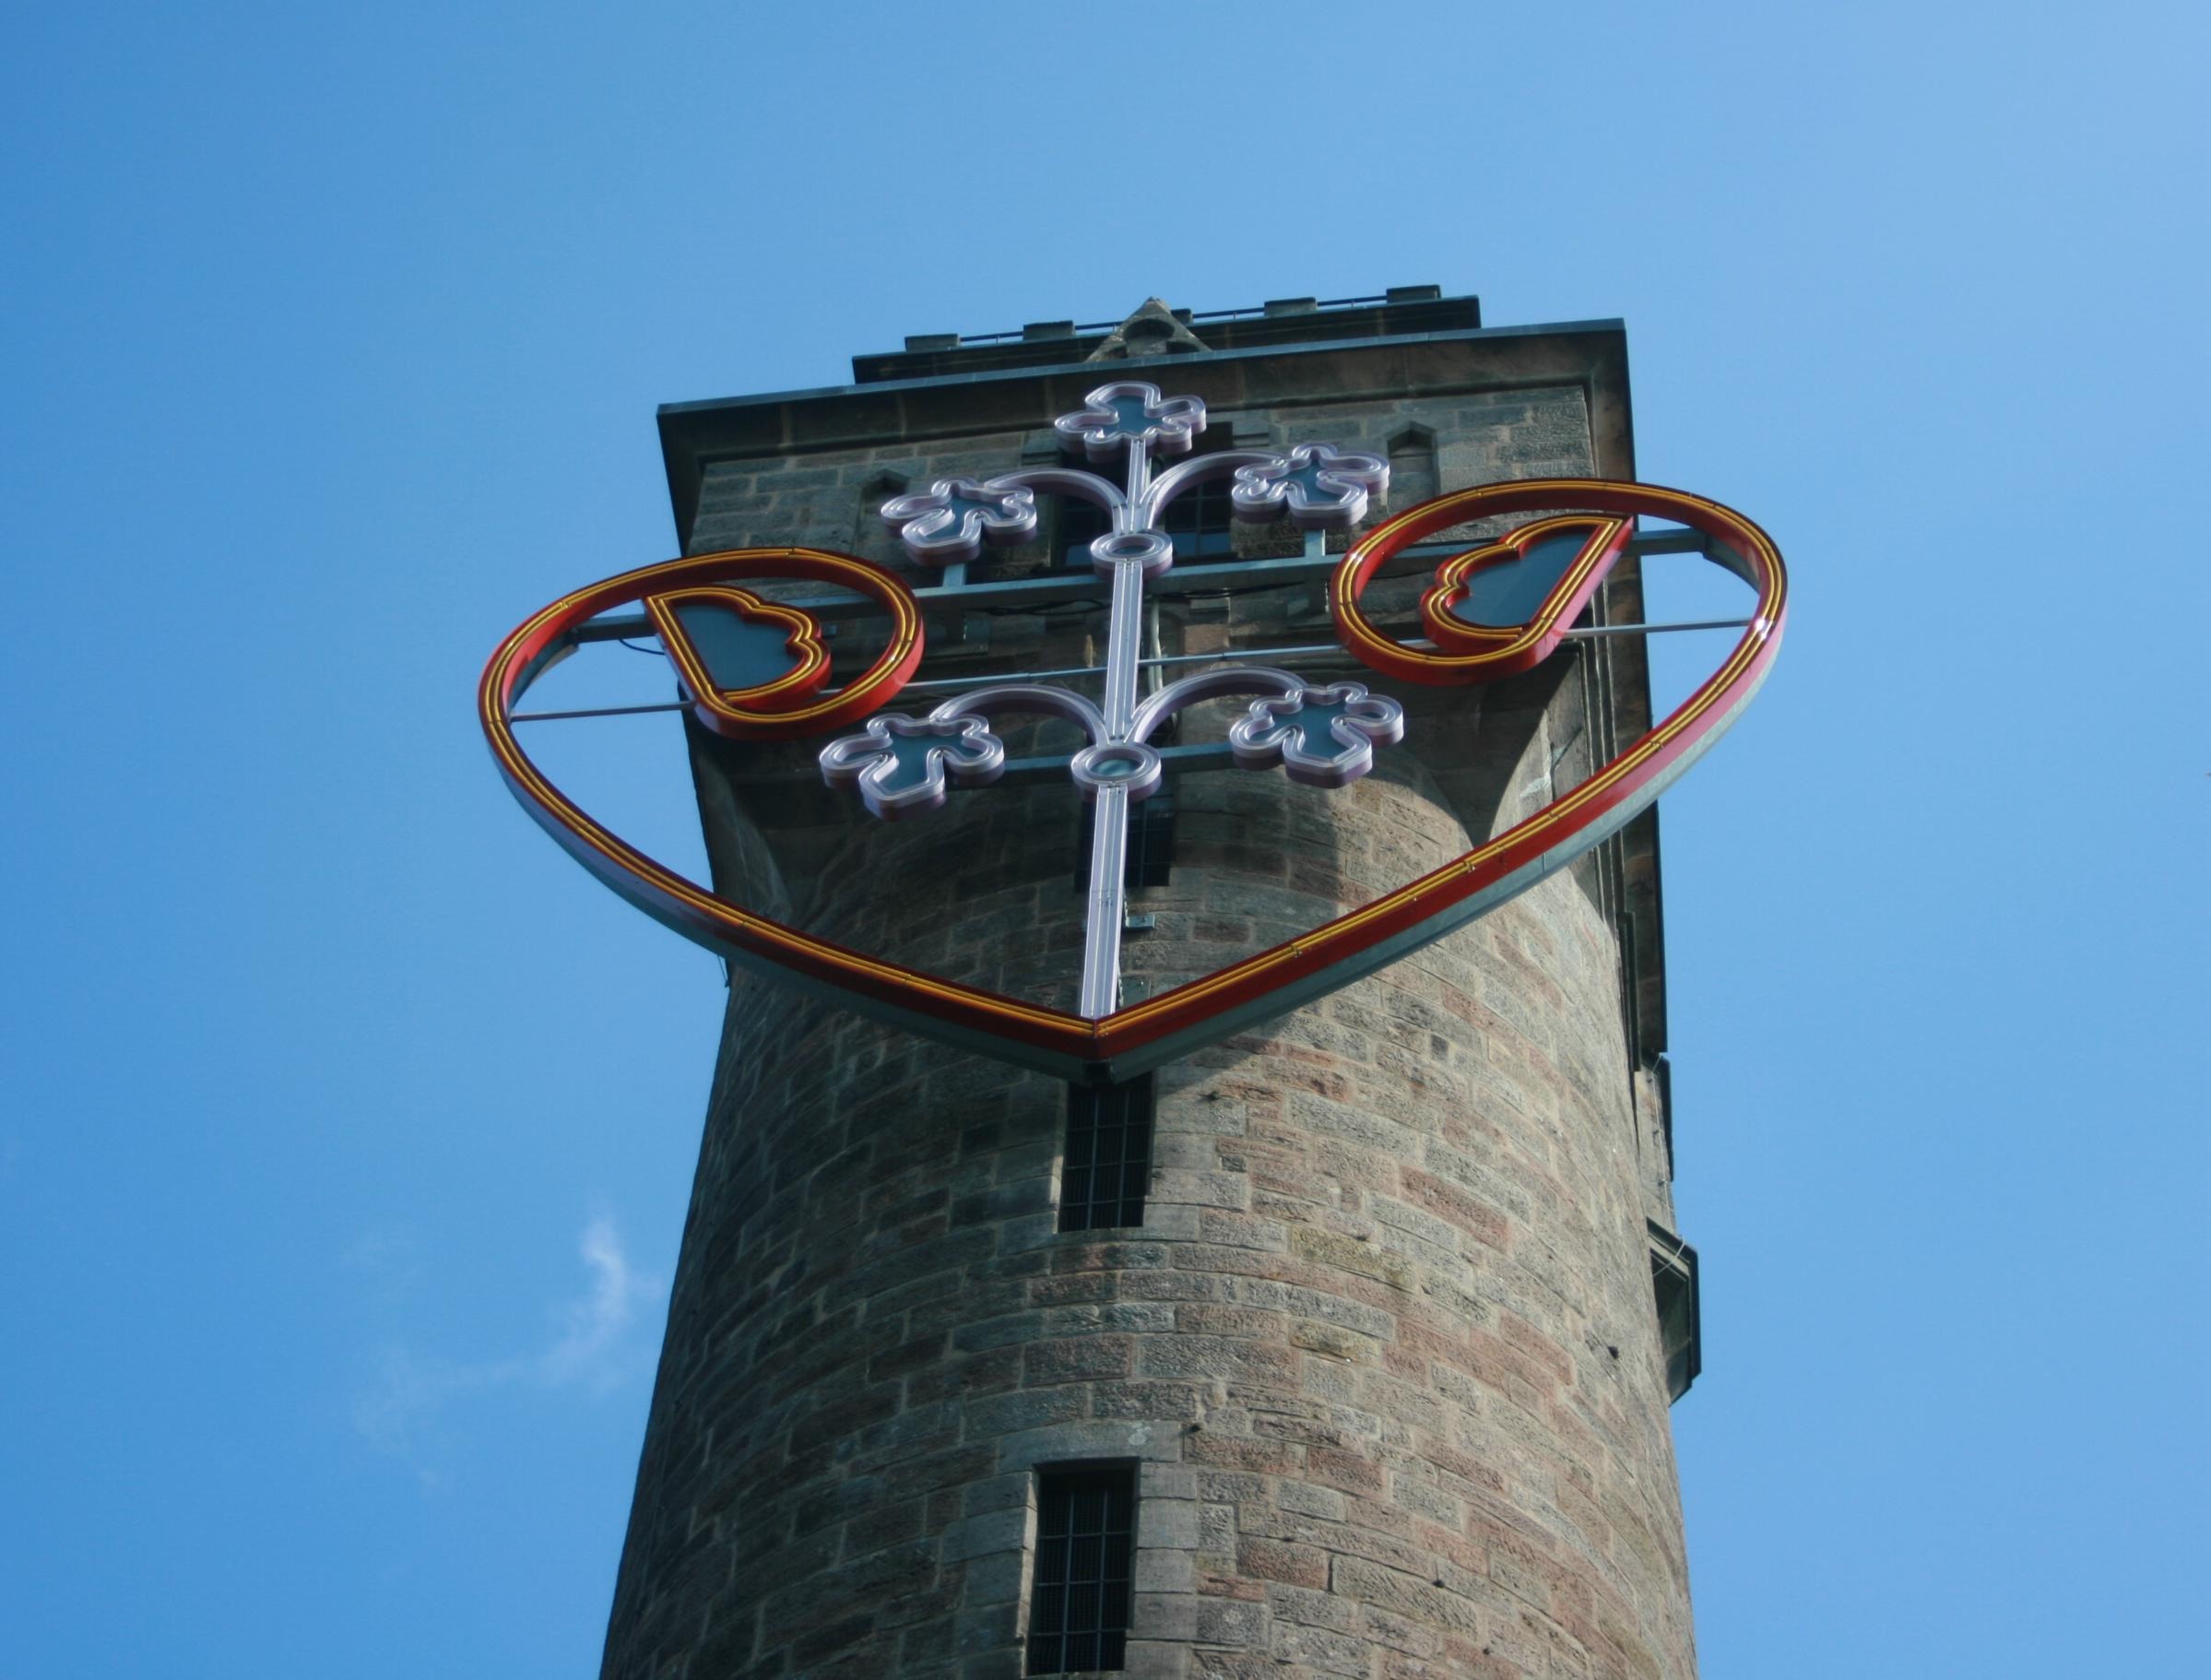
sky, view, tower, castle, fortress, germany, marburg, public utility